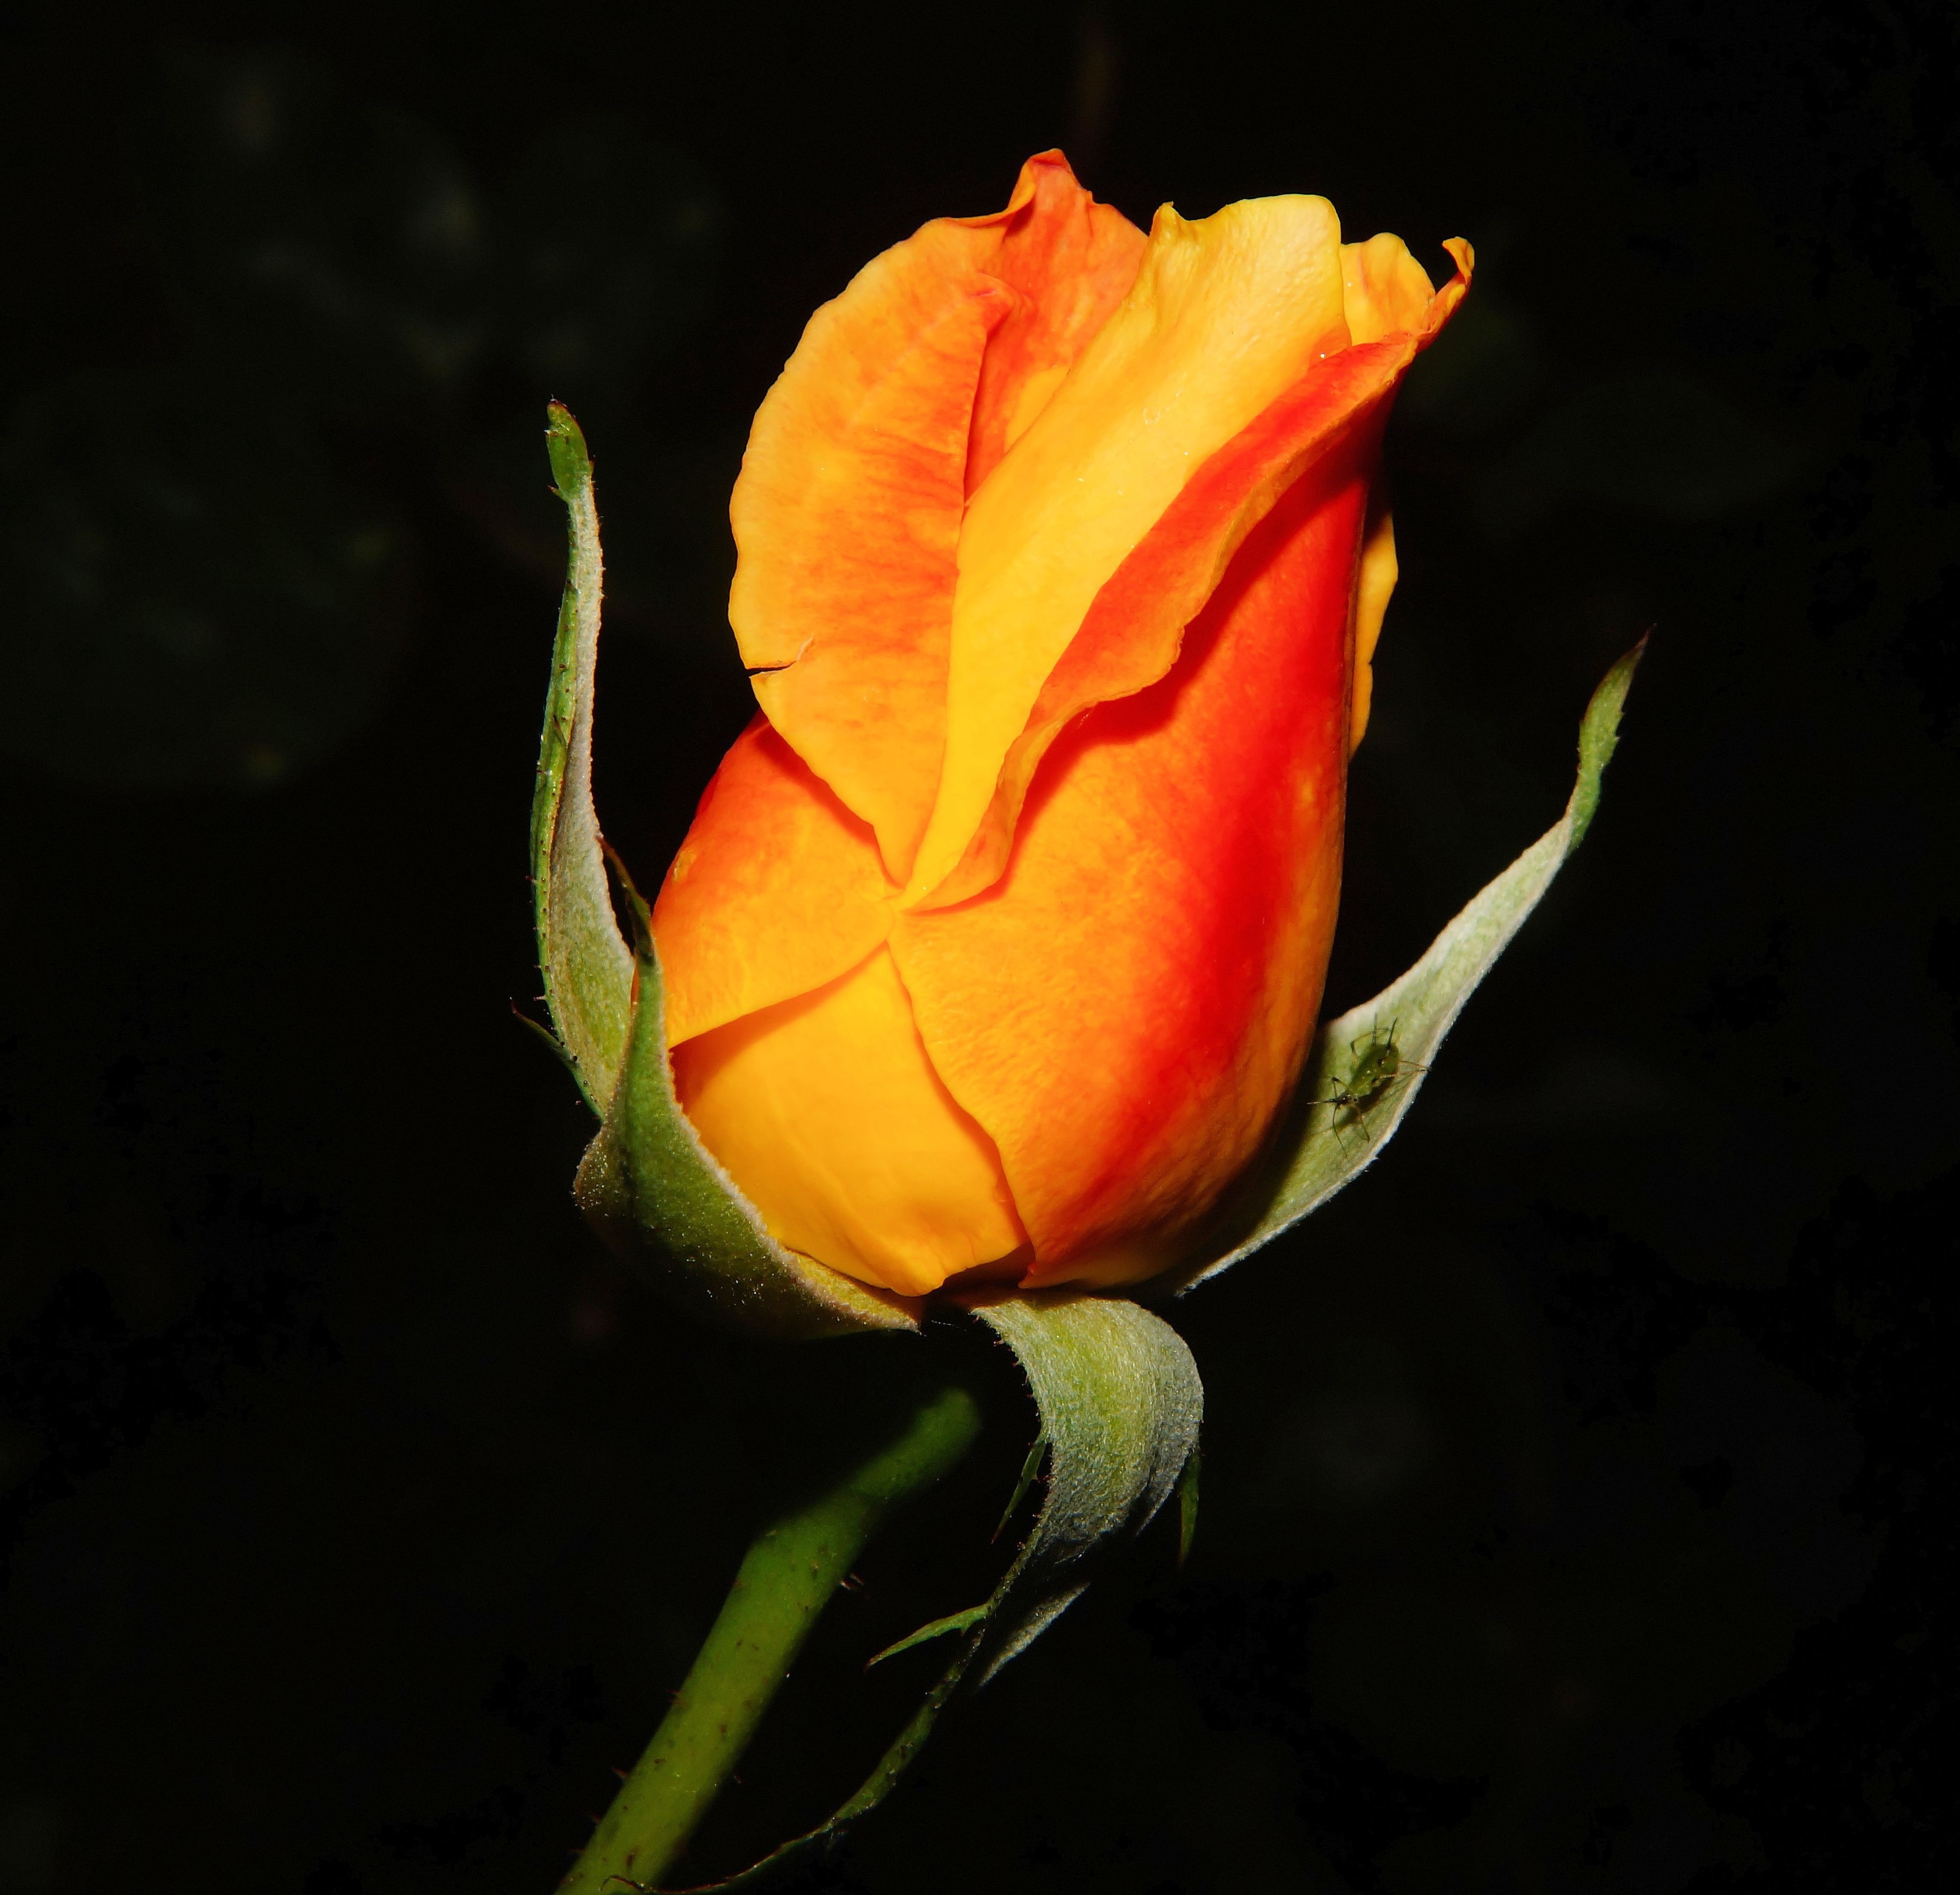
blossom, plant, leaf, flower, petal, bloom, rose, orange, red, yellow, close, flora, close up, beautiful, bud, fragrance, noble, macro photography, flowering plant, garden roses, rose family, plant stem, land plant, rose order